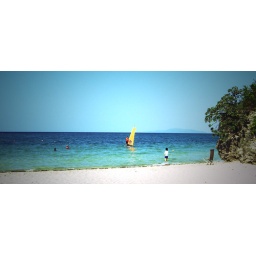
I'm just lying on the chair beside the ocean. Feeling the ocean breeze.